Treblinka extermination camp

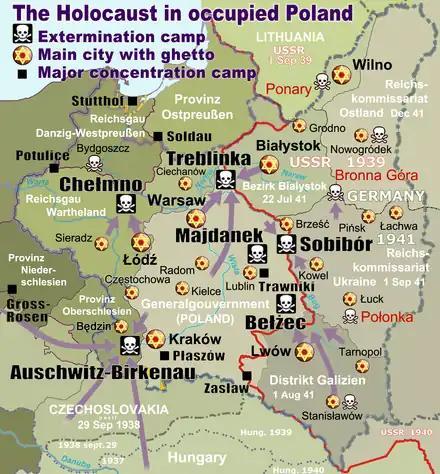
Treblinka in occupied Poland with Nazi extermination camps marked with black and white skulls. General Government territory: centre. District of Galicia: lower–right. Upper Silesia with Auschwitz: lower–left.

The two parallel camps of Treblinka were built northeast of Warsaw. Before World War II, it was the location of a gravel mining enterprise for the production of concrete, connected to most of the major cities in central Poland by the Małkinia–Sokołów Podlaski railway junction and the Treblinka village station. The mine was owned and operated by the Polish industrialist Marian Łopuszyński, who added the new railway track to the existing line. When the German SS took over Treblinka I, the quarry was already equipped with heavy machinery that was ready to use. Treblinka was well-connected but isolated enough, halfway between some of the largest Jewish ghettos in Nazi-occupied Europe, including the Warsaw Ghetto and the Białystok Ghetto, the capital of the newly formed Bialystok District. The Warsaw Ghetto had 500,000 Jewish inmates, and the Białystok Ghetto had about 60,000.